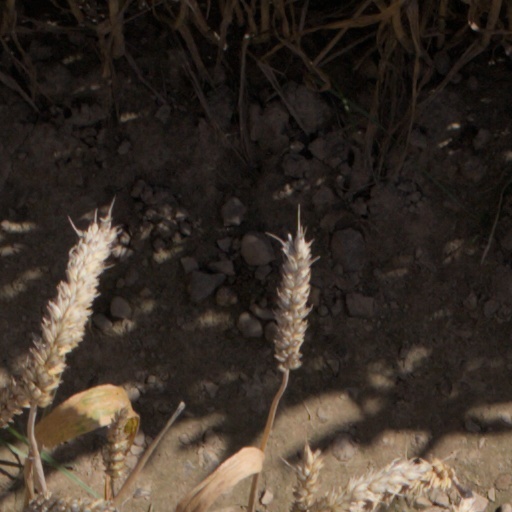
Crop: wheat